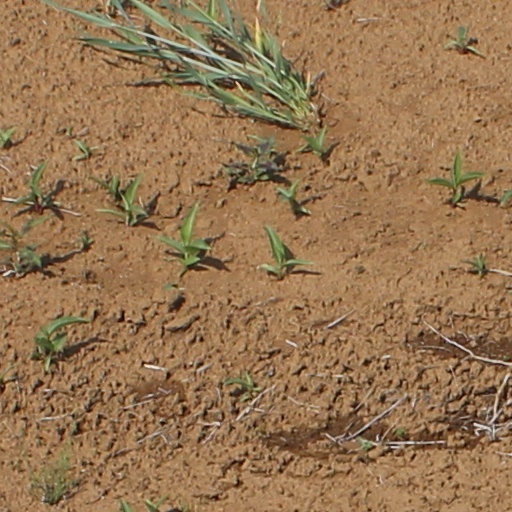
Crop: wheat